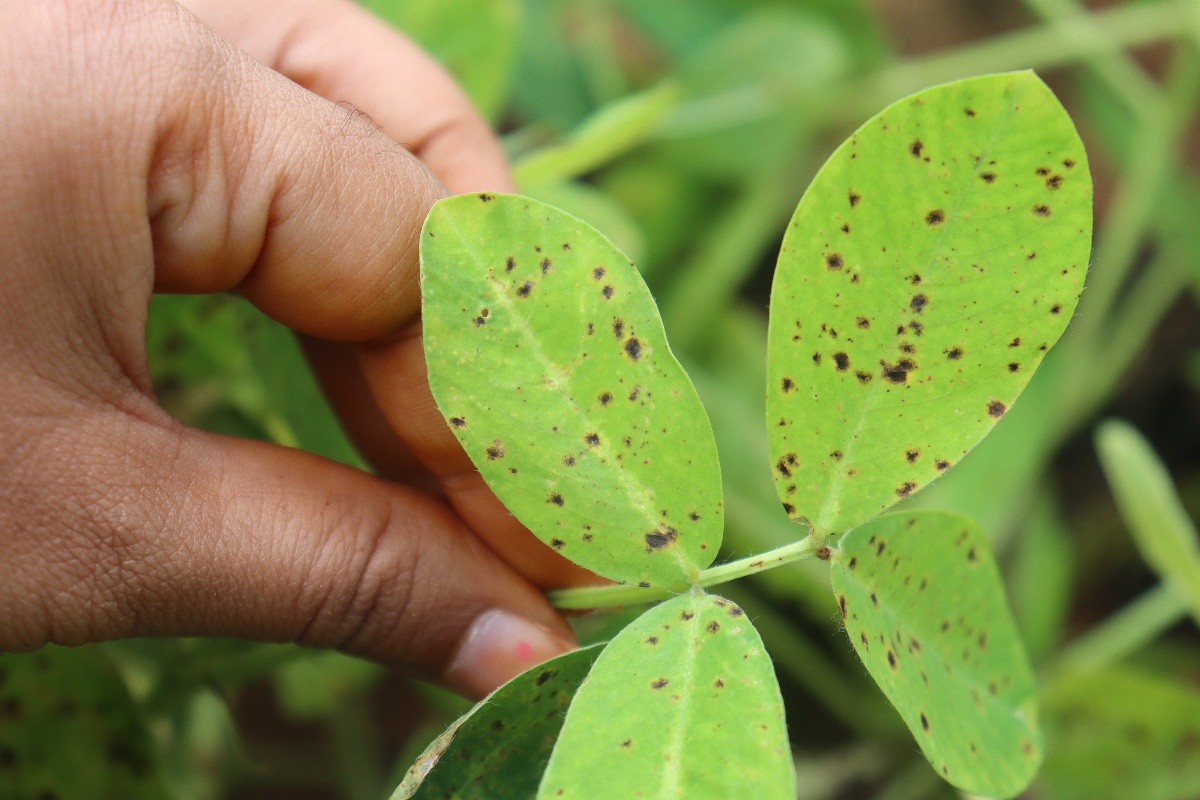
Label: late leaf spot